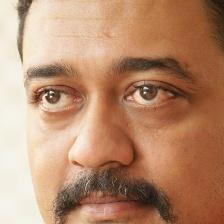
Label: faces